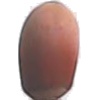
Label: hazelnut